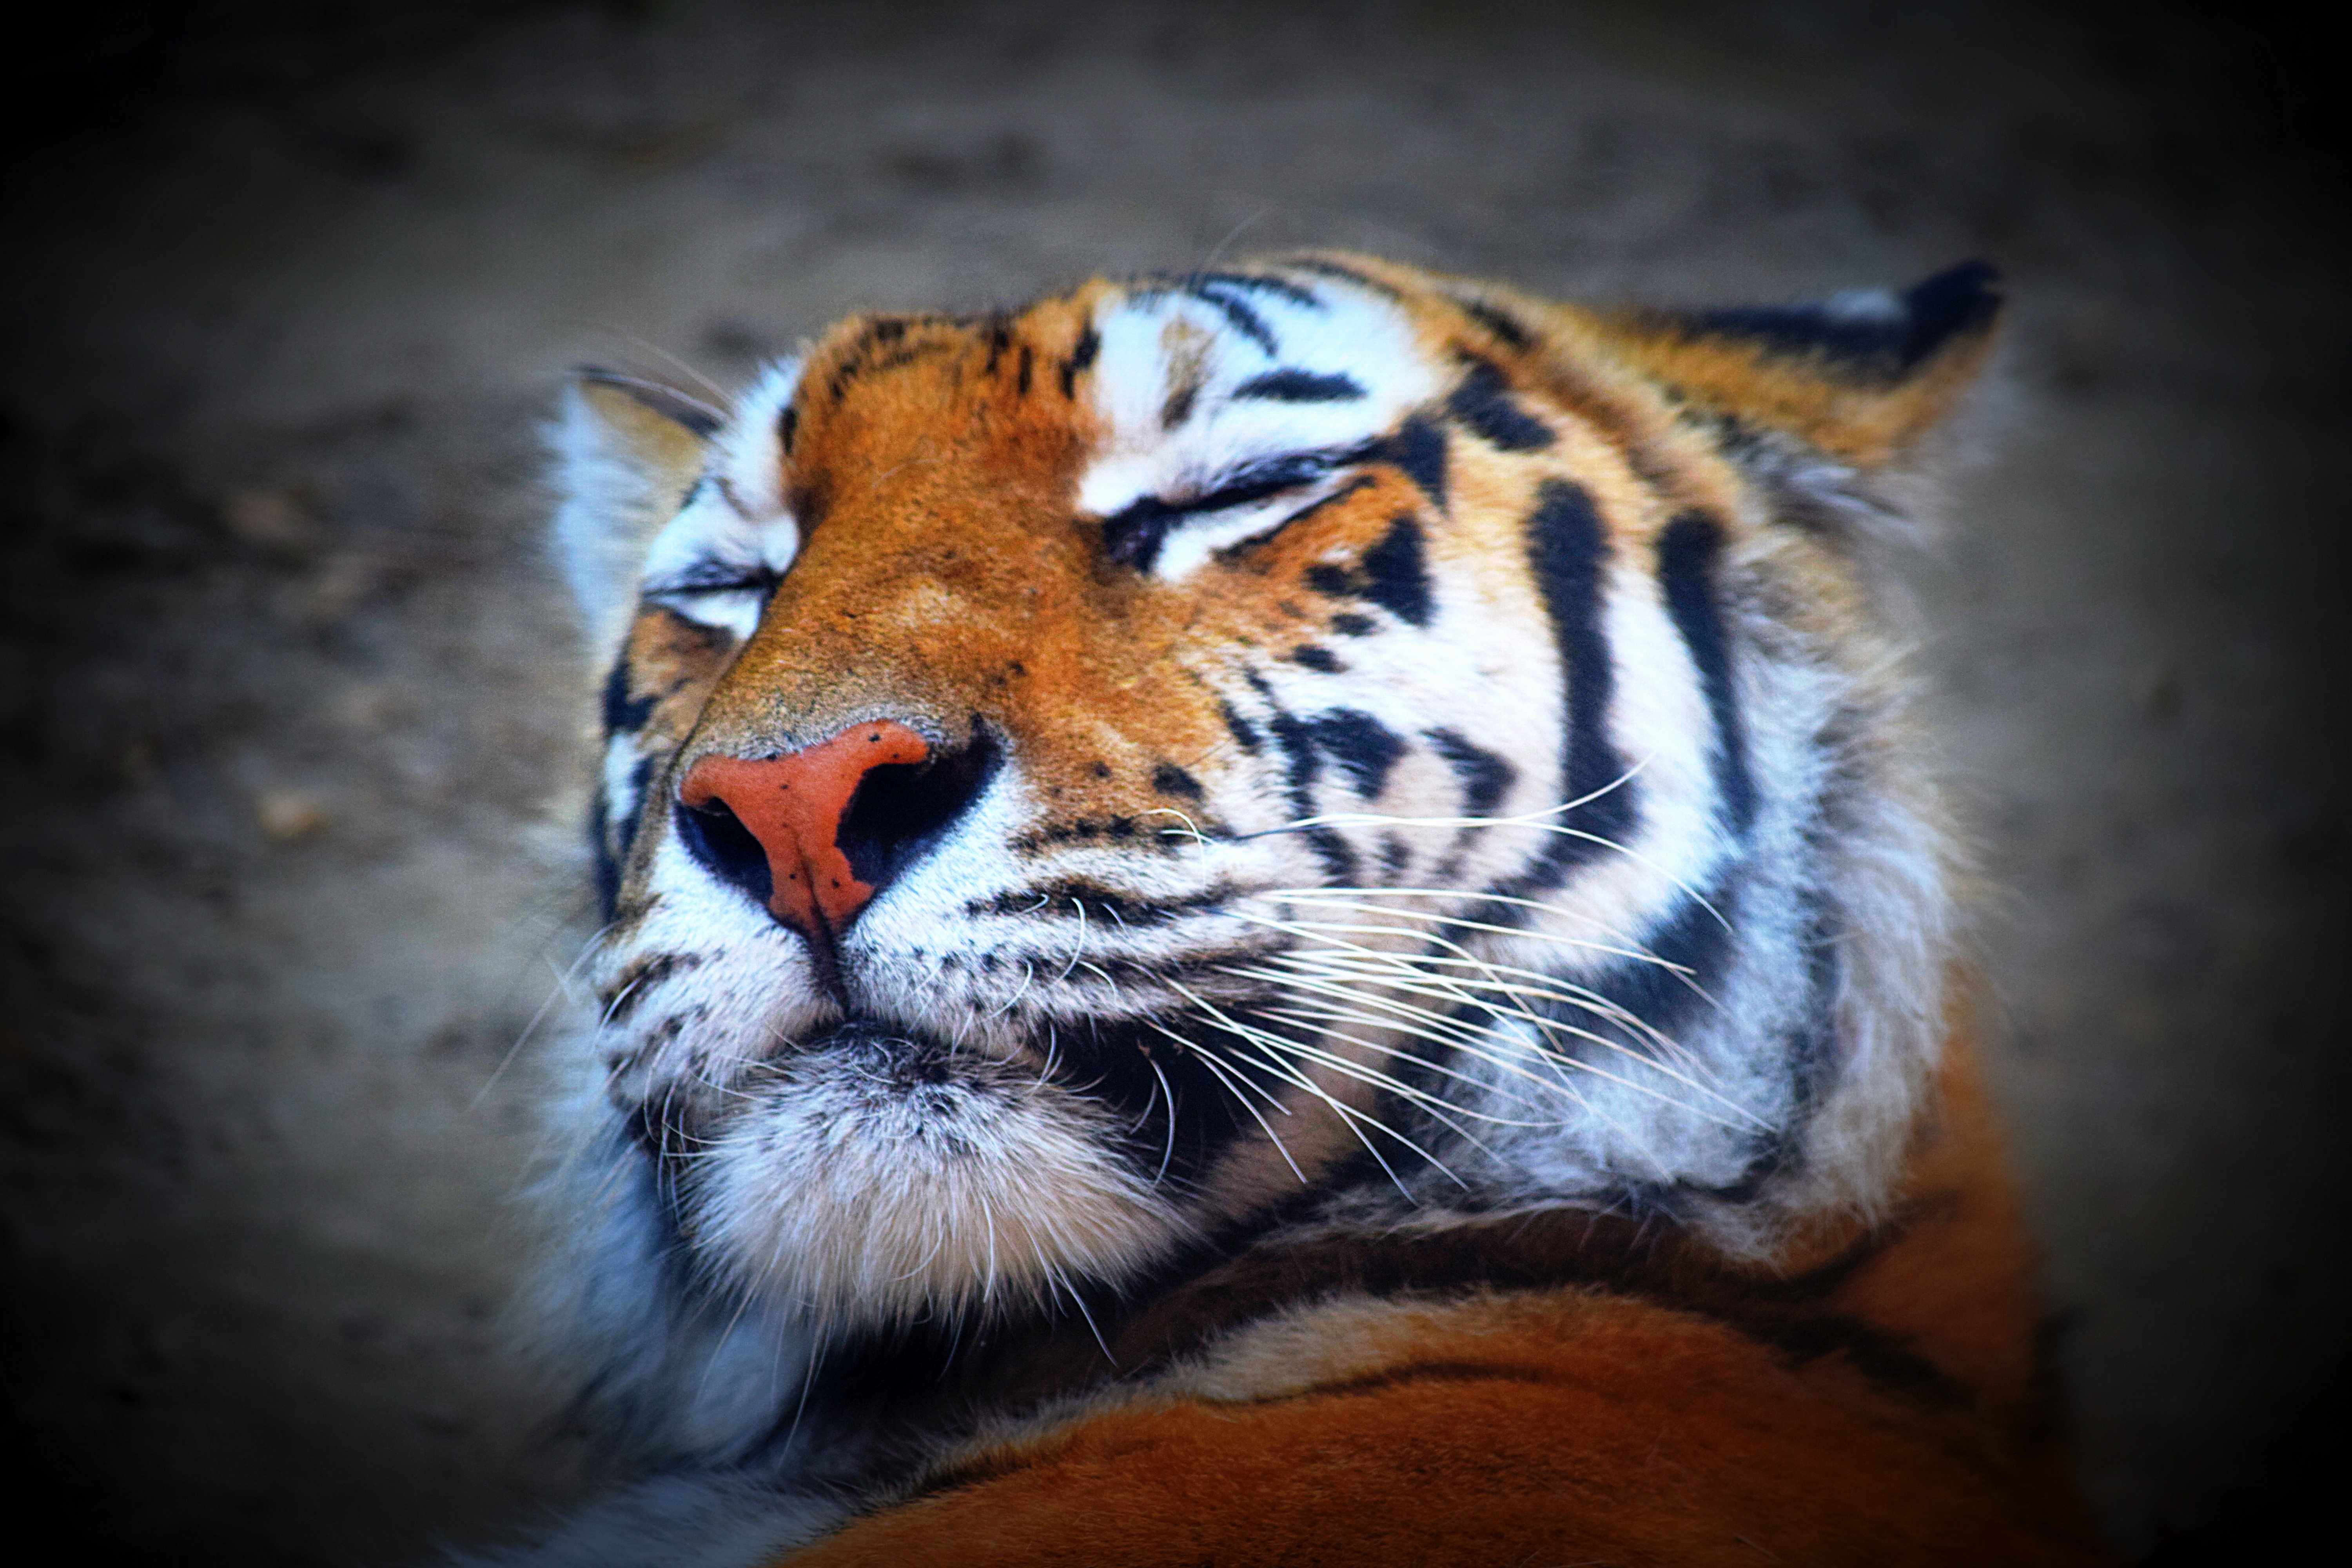
wildlife, feline, mammal, predator, fauna, close up, whiskers, tiger, vertebrate, big cats, cat like mammal